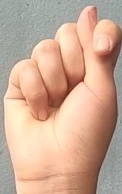
ASL sign: T